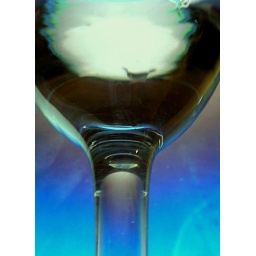
seeking ghost in a glass of water